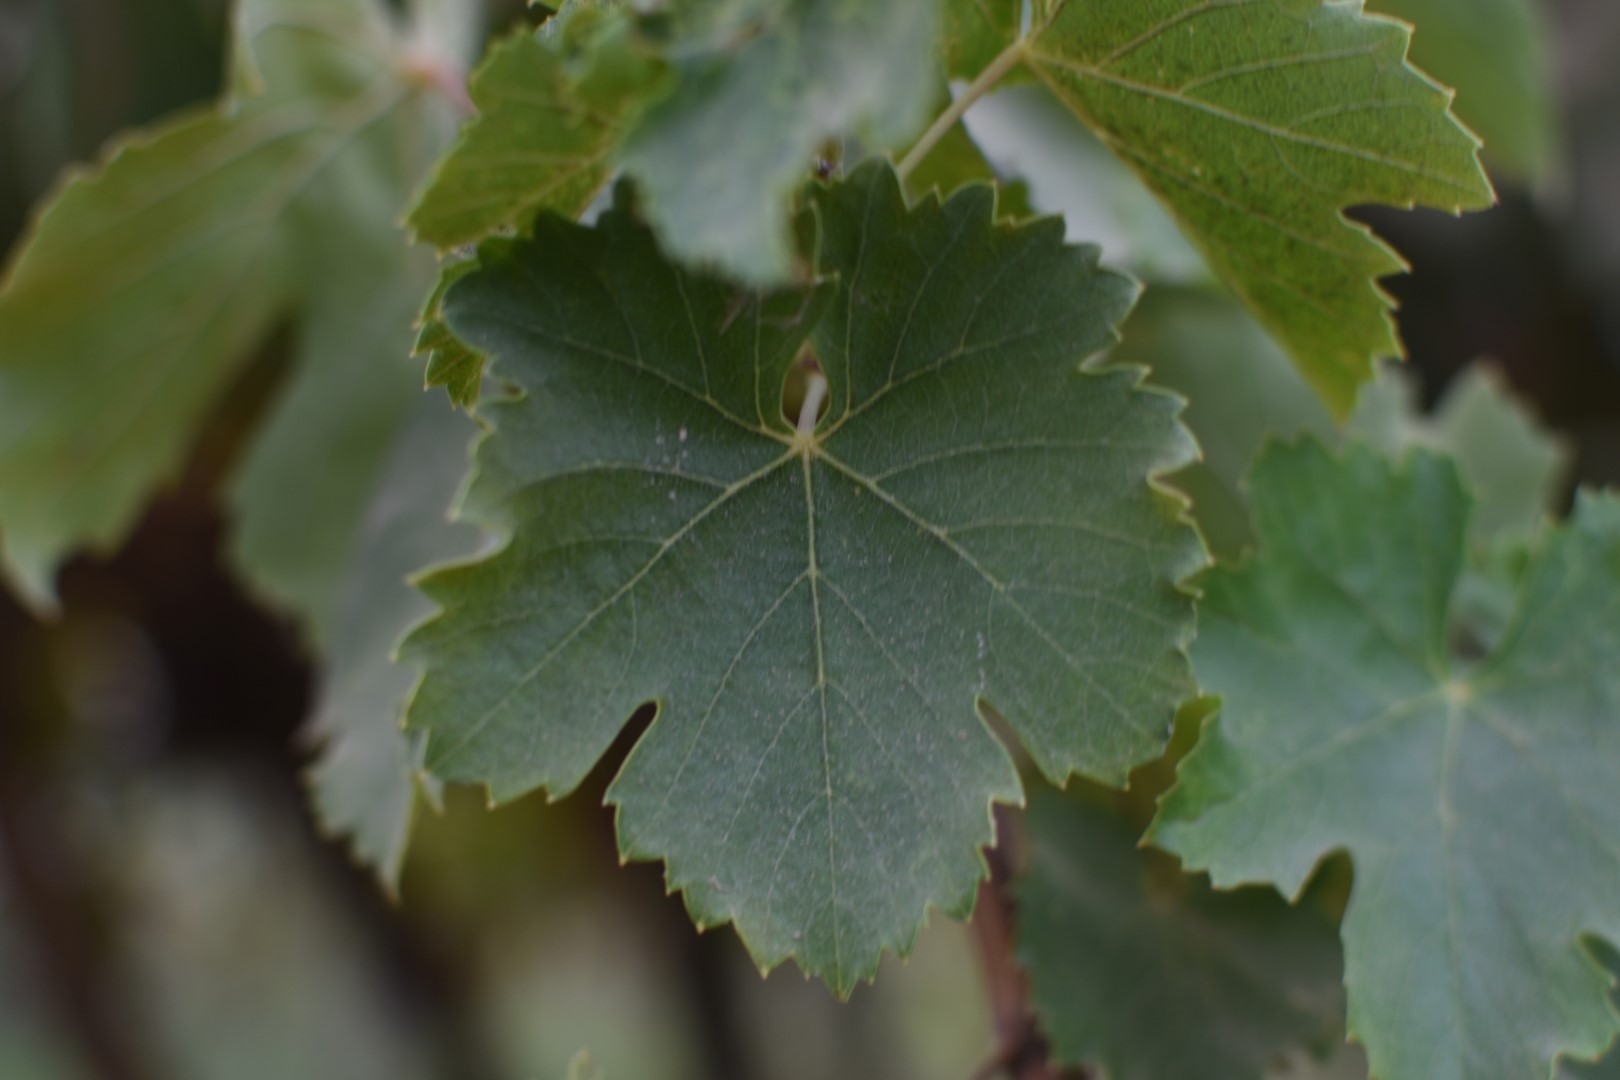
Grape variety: Thompson Seedless